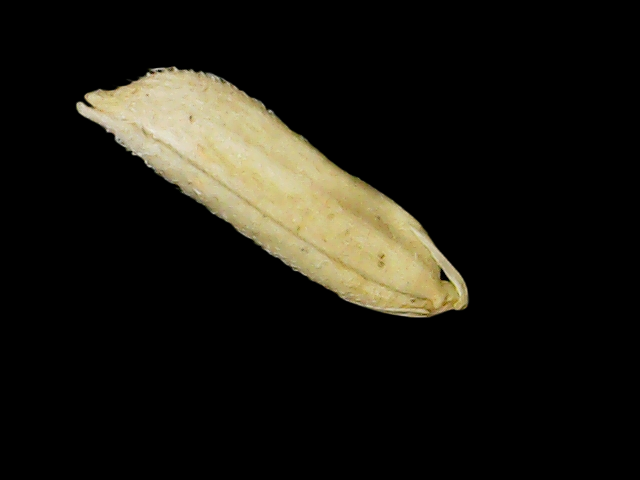
Rice variety: Binadhan26